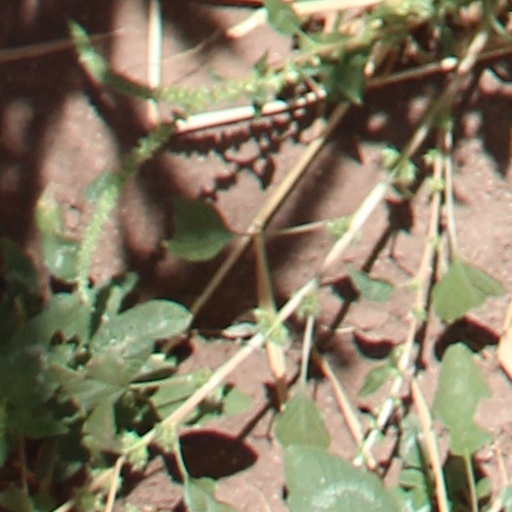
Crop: wheat